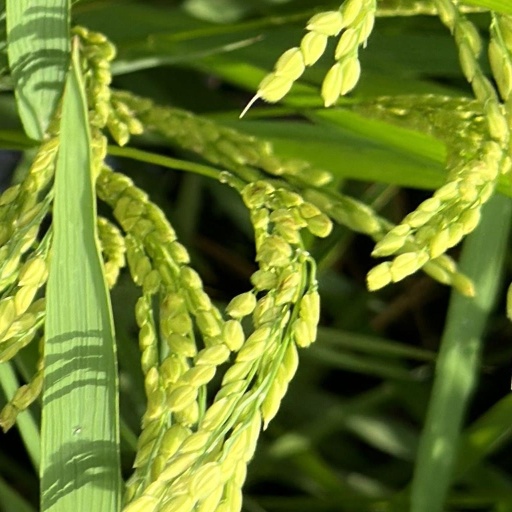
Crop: rice